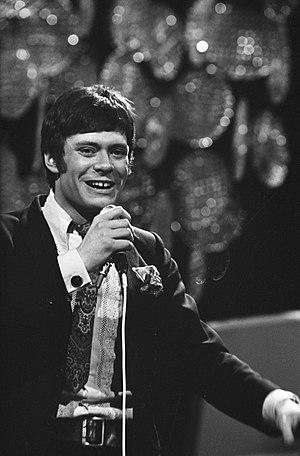
Les Pays-Bas ont participé au Concours Eurovision de la chanson 1969 au théâtre royal à Madrid, en Espagne. C'est la 14ᵉ participation et la 3ᵉ victoire des Pays-Bas au Concours Eurovision de la chanson.